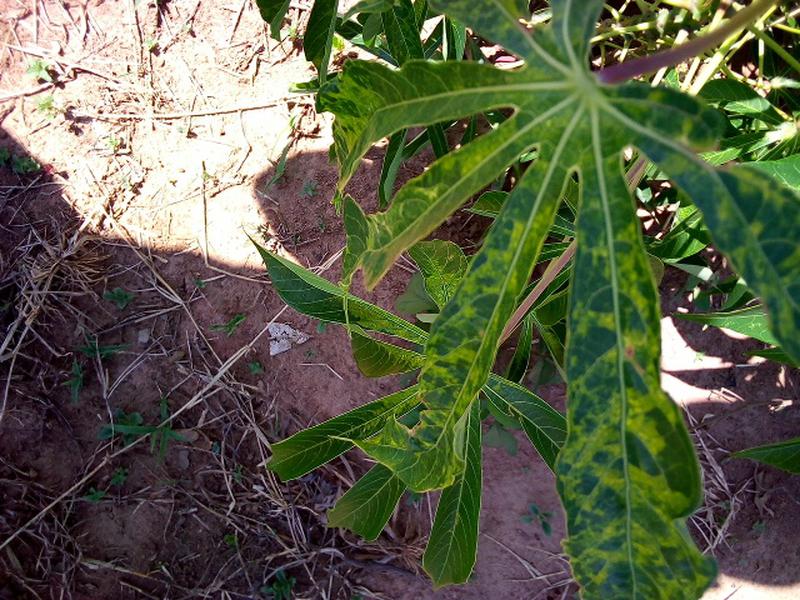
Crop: cassava
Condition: mosaic_disease